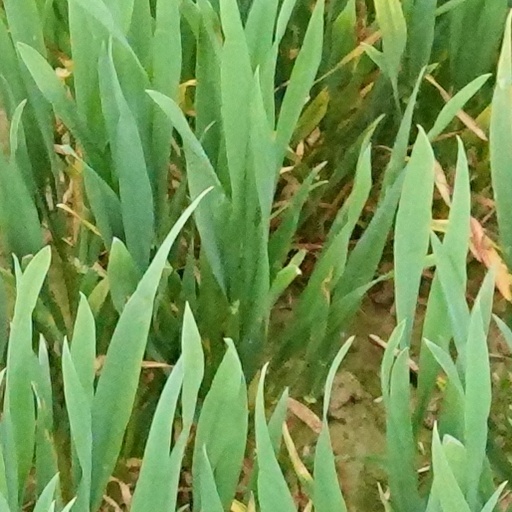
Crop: wheat